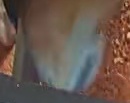
Face region: mouth_nostrils (mouth_chin_nostrils_and_profile)
Pain indicator: not_present